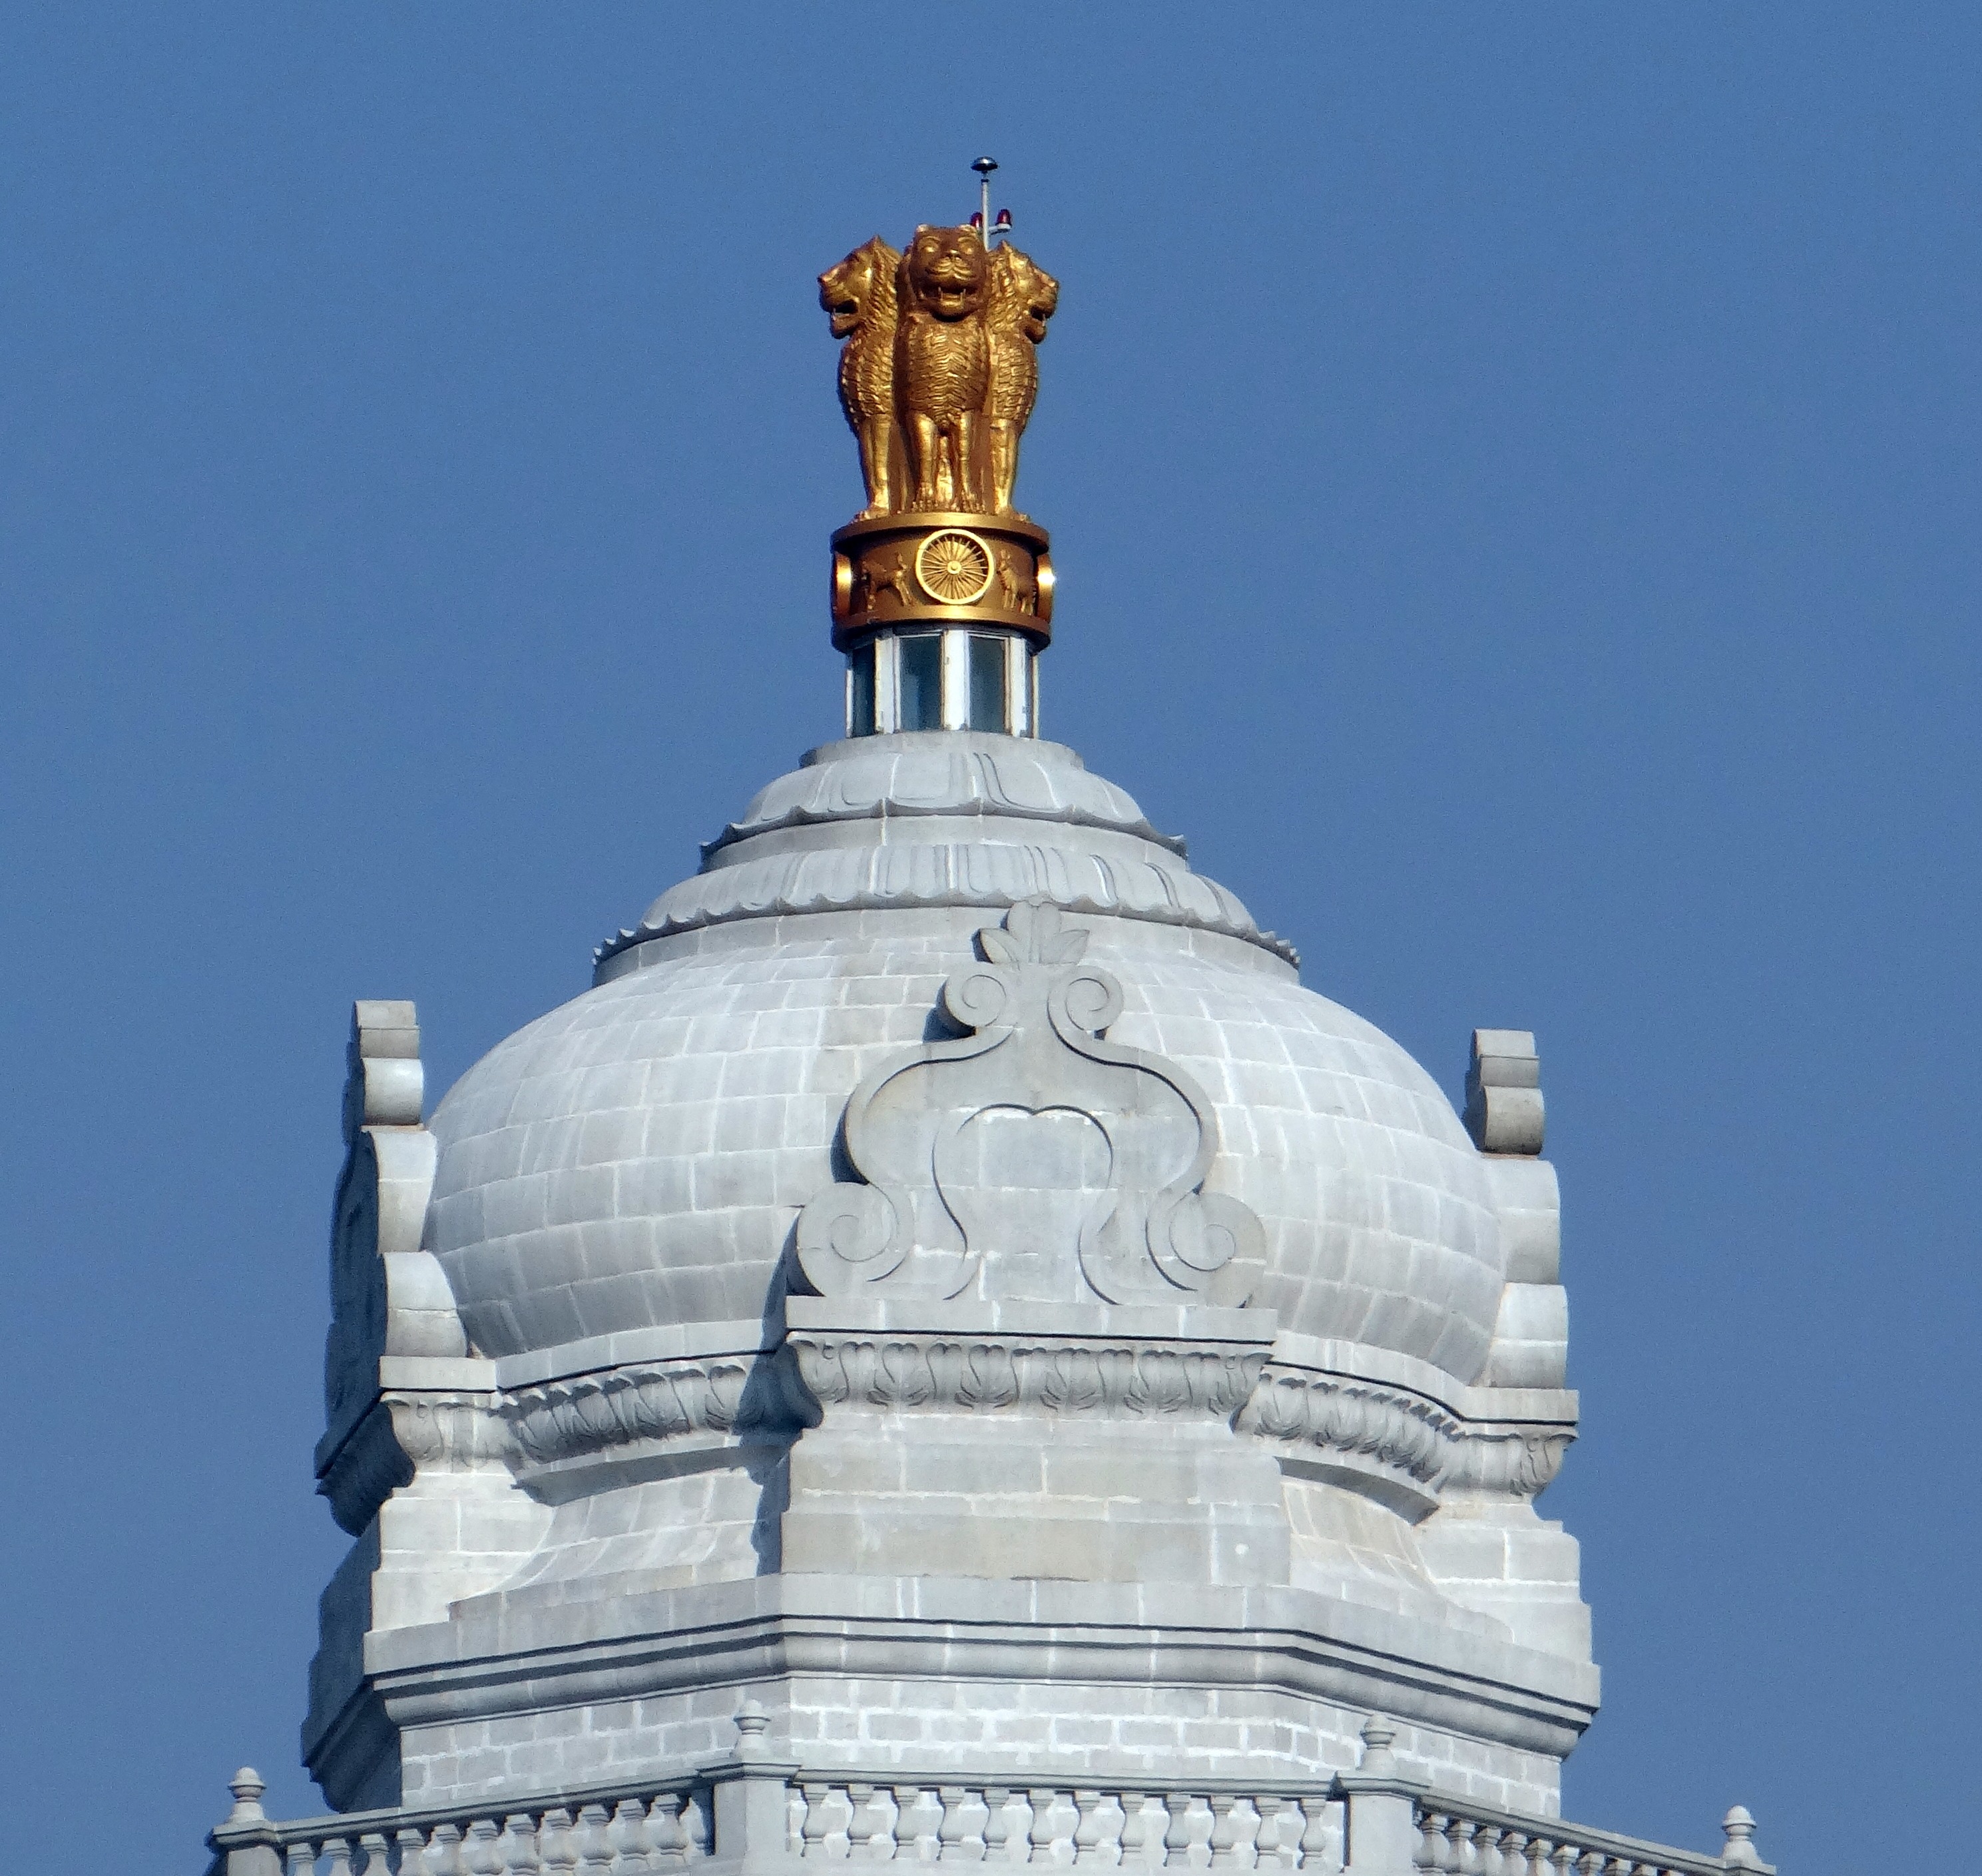
architecture, building, monument, statue, tower, landmark, place of worship, india, dome, legislature, karnataka, national emblem, historic site, belgaum, legislative building, suvarna vidhana soudha, ashoka emblem, lion capital